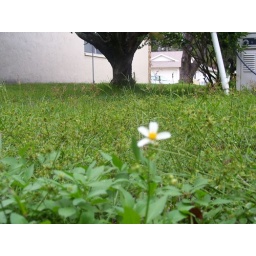
i thought the one flower in the field of grass looked nice. :)